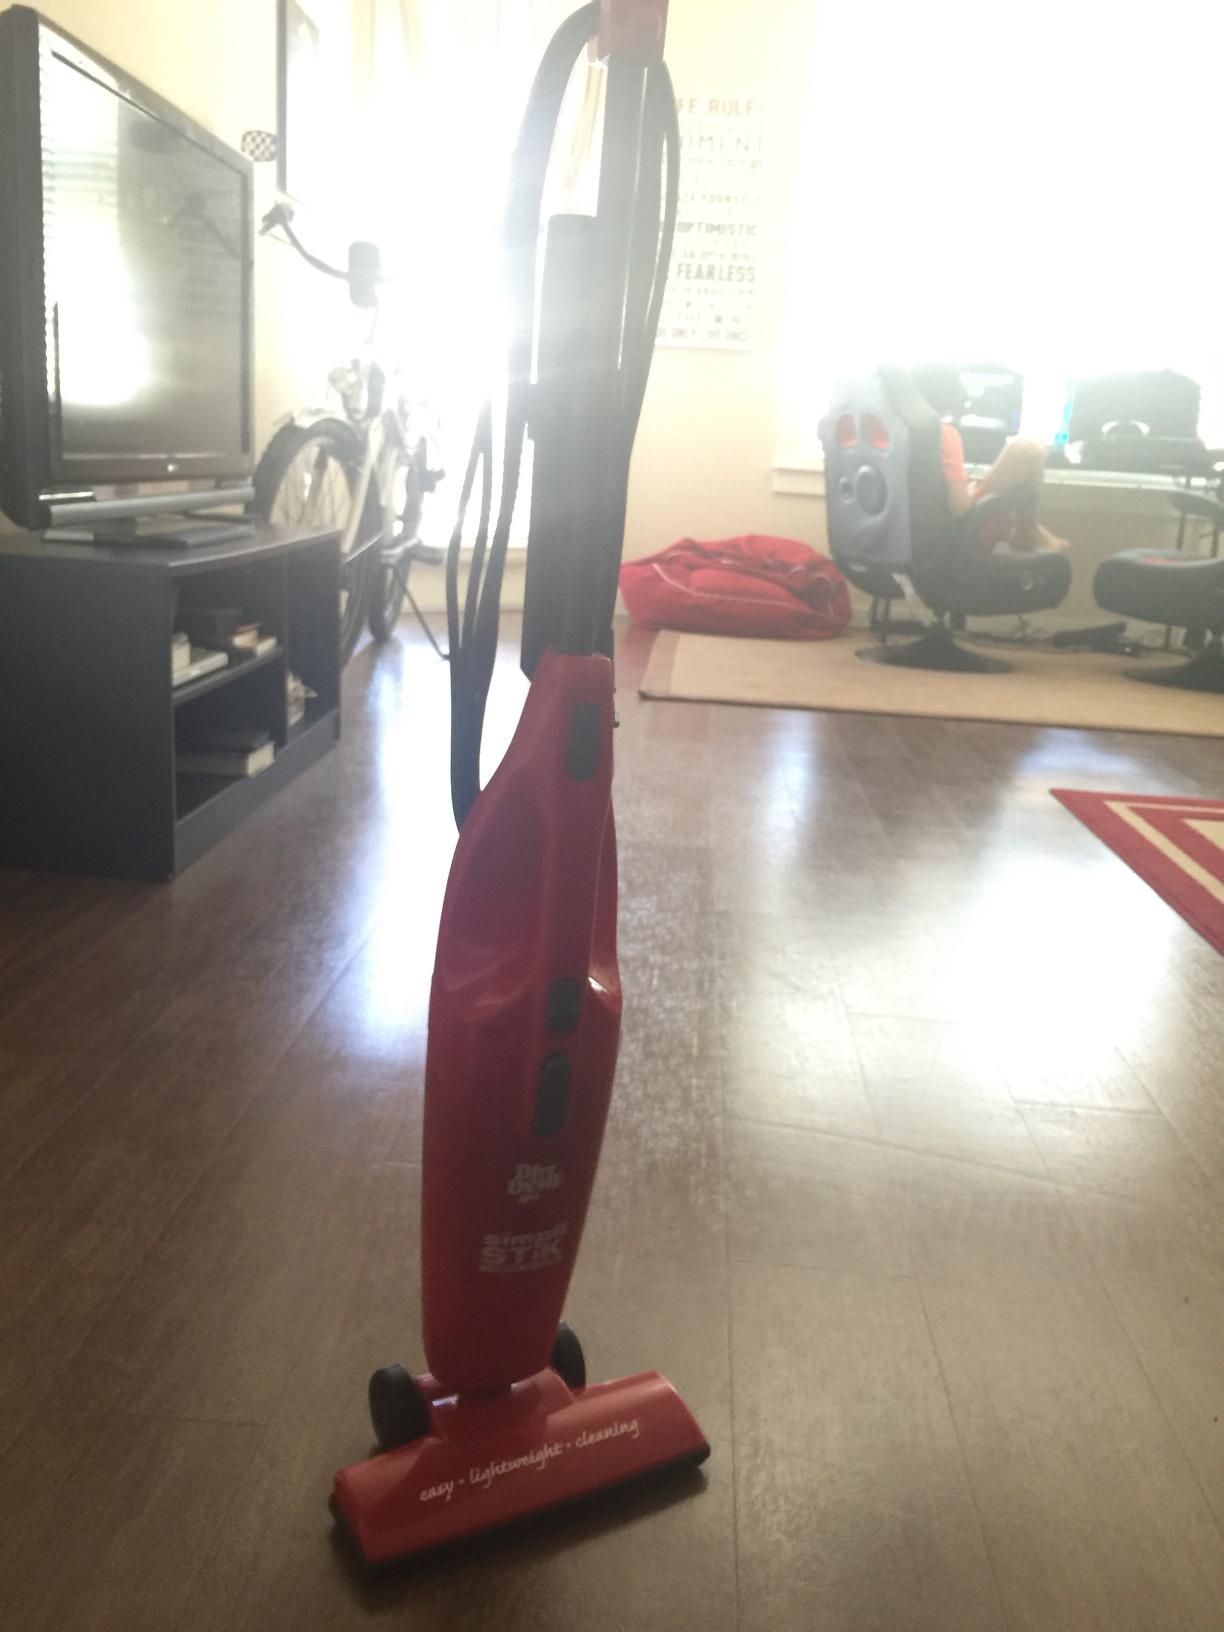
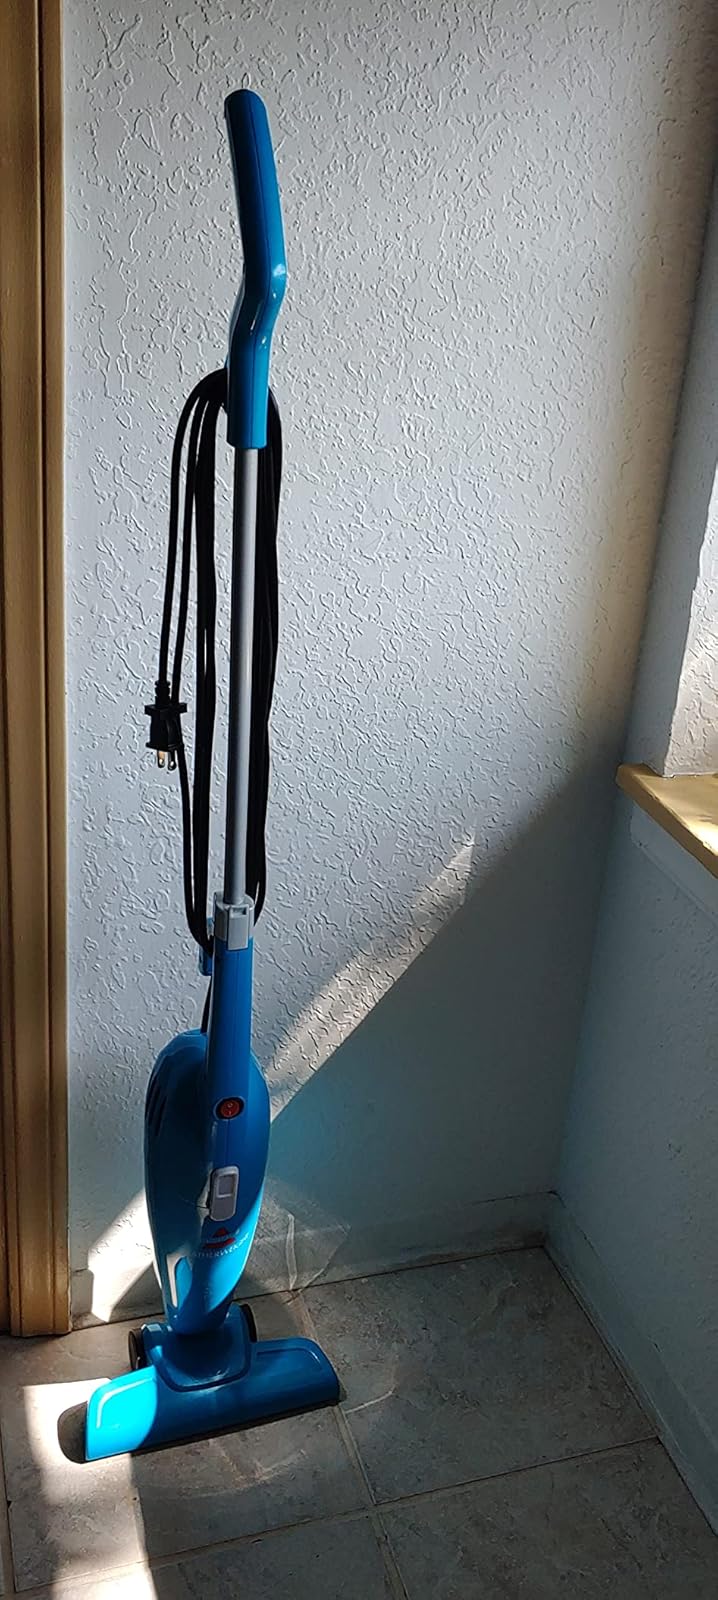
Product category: items_vacuum
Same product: no